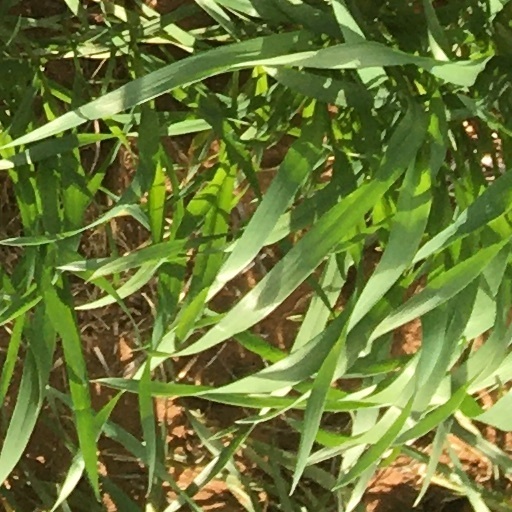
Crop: wheat